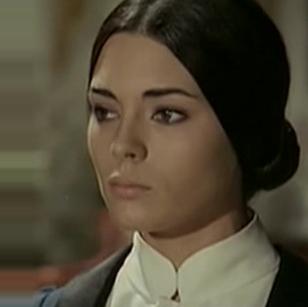
Age: 22